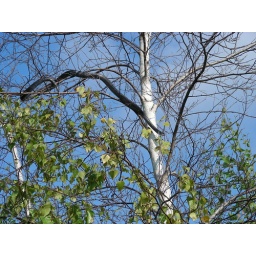
black racer (COCO-1) found sunning 3m high in a leafless gray birch tree; Wells, Maine